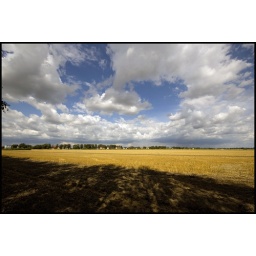
Beautifull sky and field somewhere along the borderstrip in Lichtenrade.